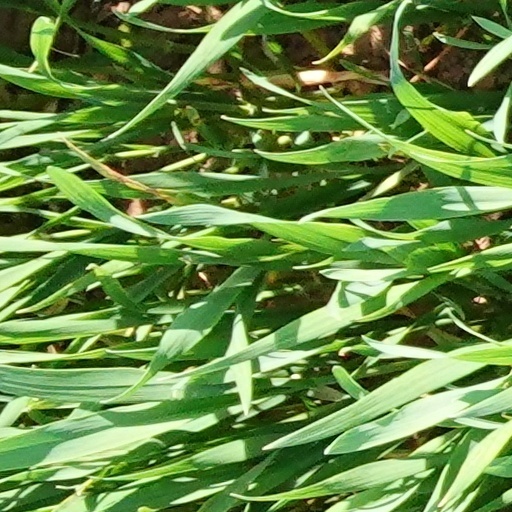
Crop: wheat